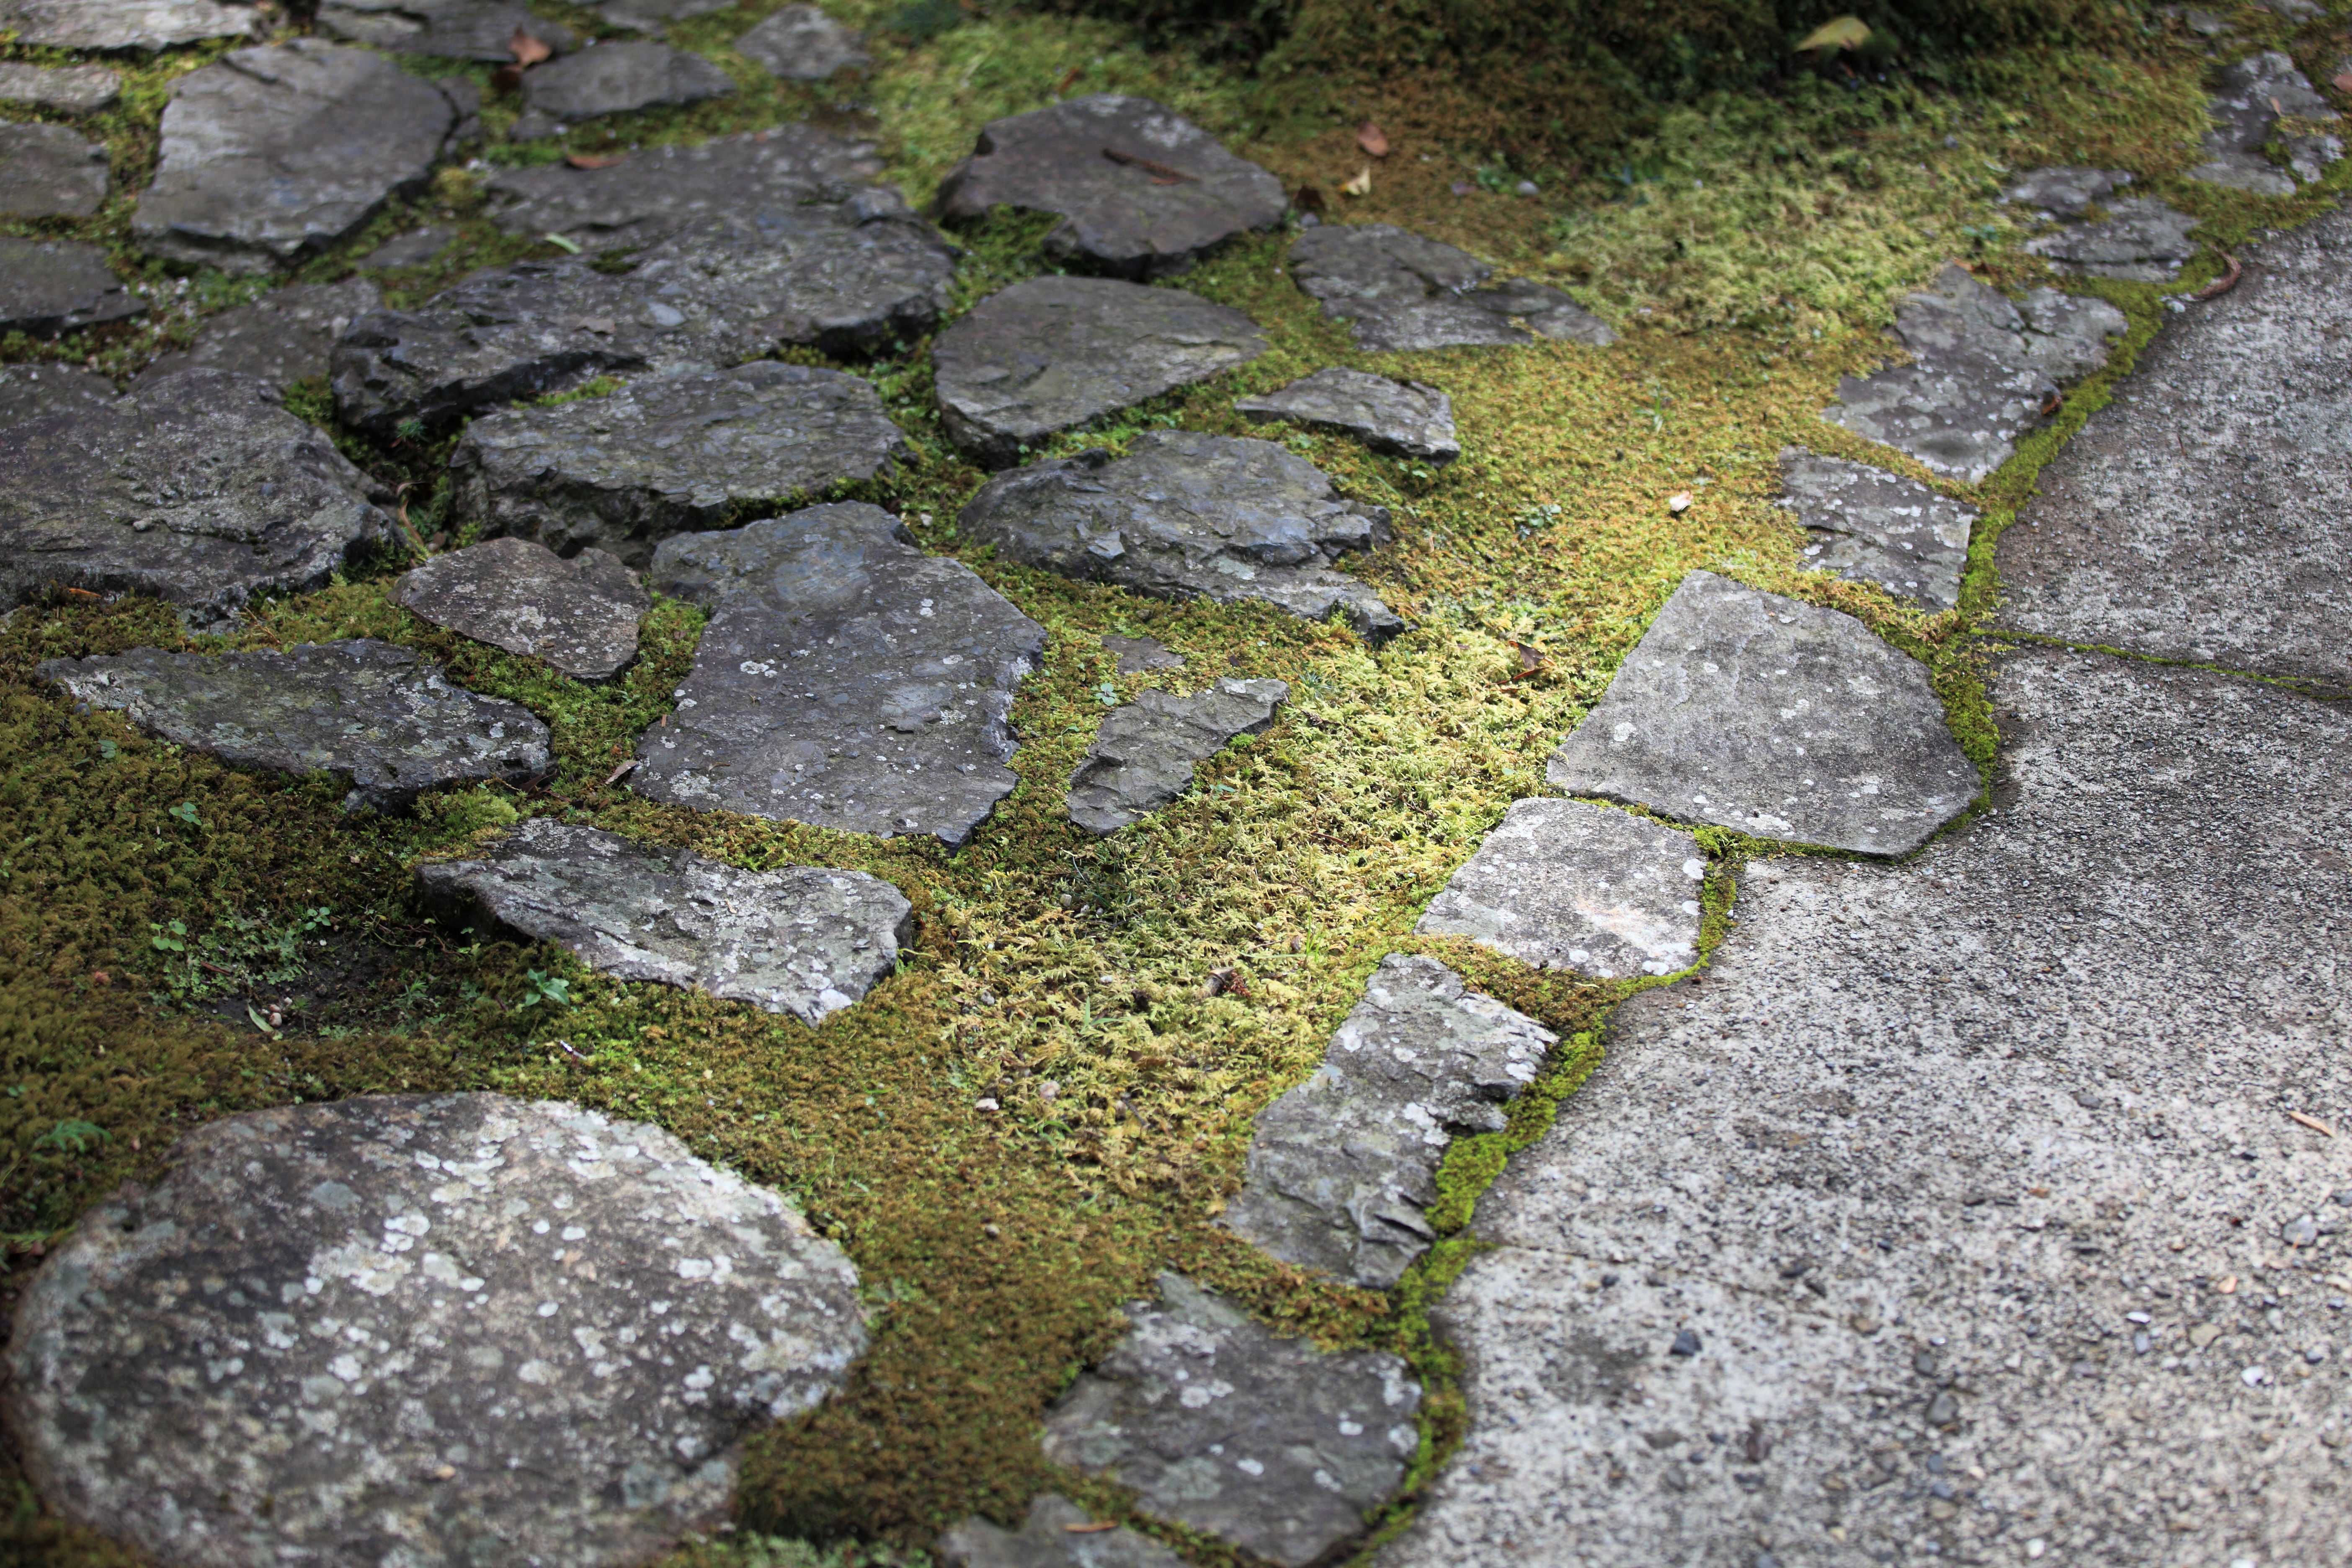
grass, rock, lawn, leaf, sidewalk, cobblestone, wall, stone, asphalt, pavement, moss, stream, high, soil, stone wall, material, geology, shrine, tochigi, 5d, hires, markii, hi, res, resolution, kanuma, furuminejinja, kohohen, flooring, road surface